Describe the emotion expressed in this image:  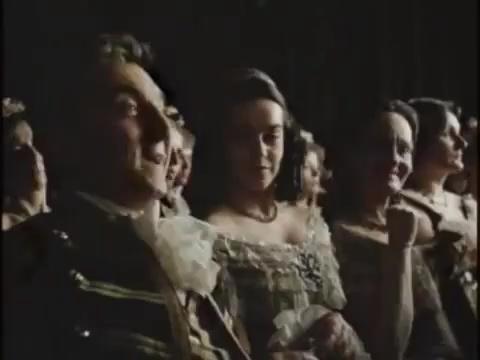
This person displays Fear, valence and arousal with low intensity.